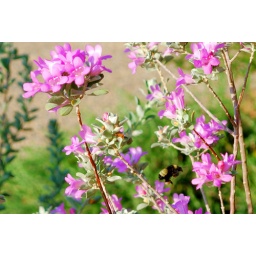
A bumblebee hovering near a flower by the post office at Midland International Airport.